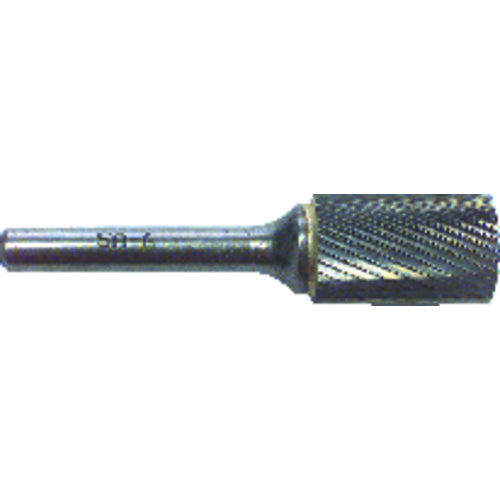
SA1L 1/4X1 SINGLE CUT BURR
Item #: FP5510025 Brand: KYOCERA SGS Precision Tools Model #: 10025 Product Specifications PackSize 1
Brand: ET02 New 2021
Category: Hardware > Tools > Deburrers